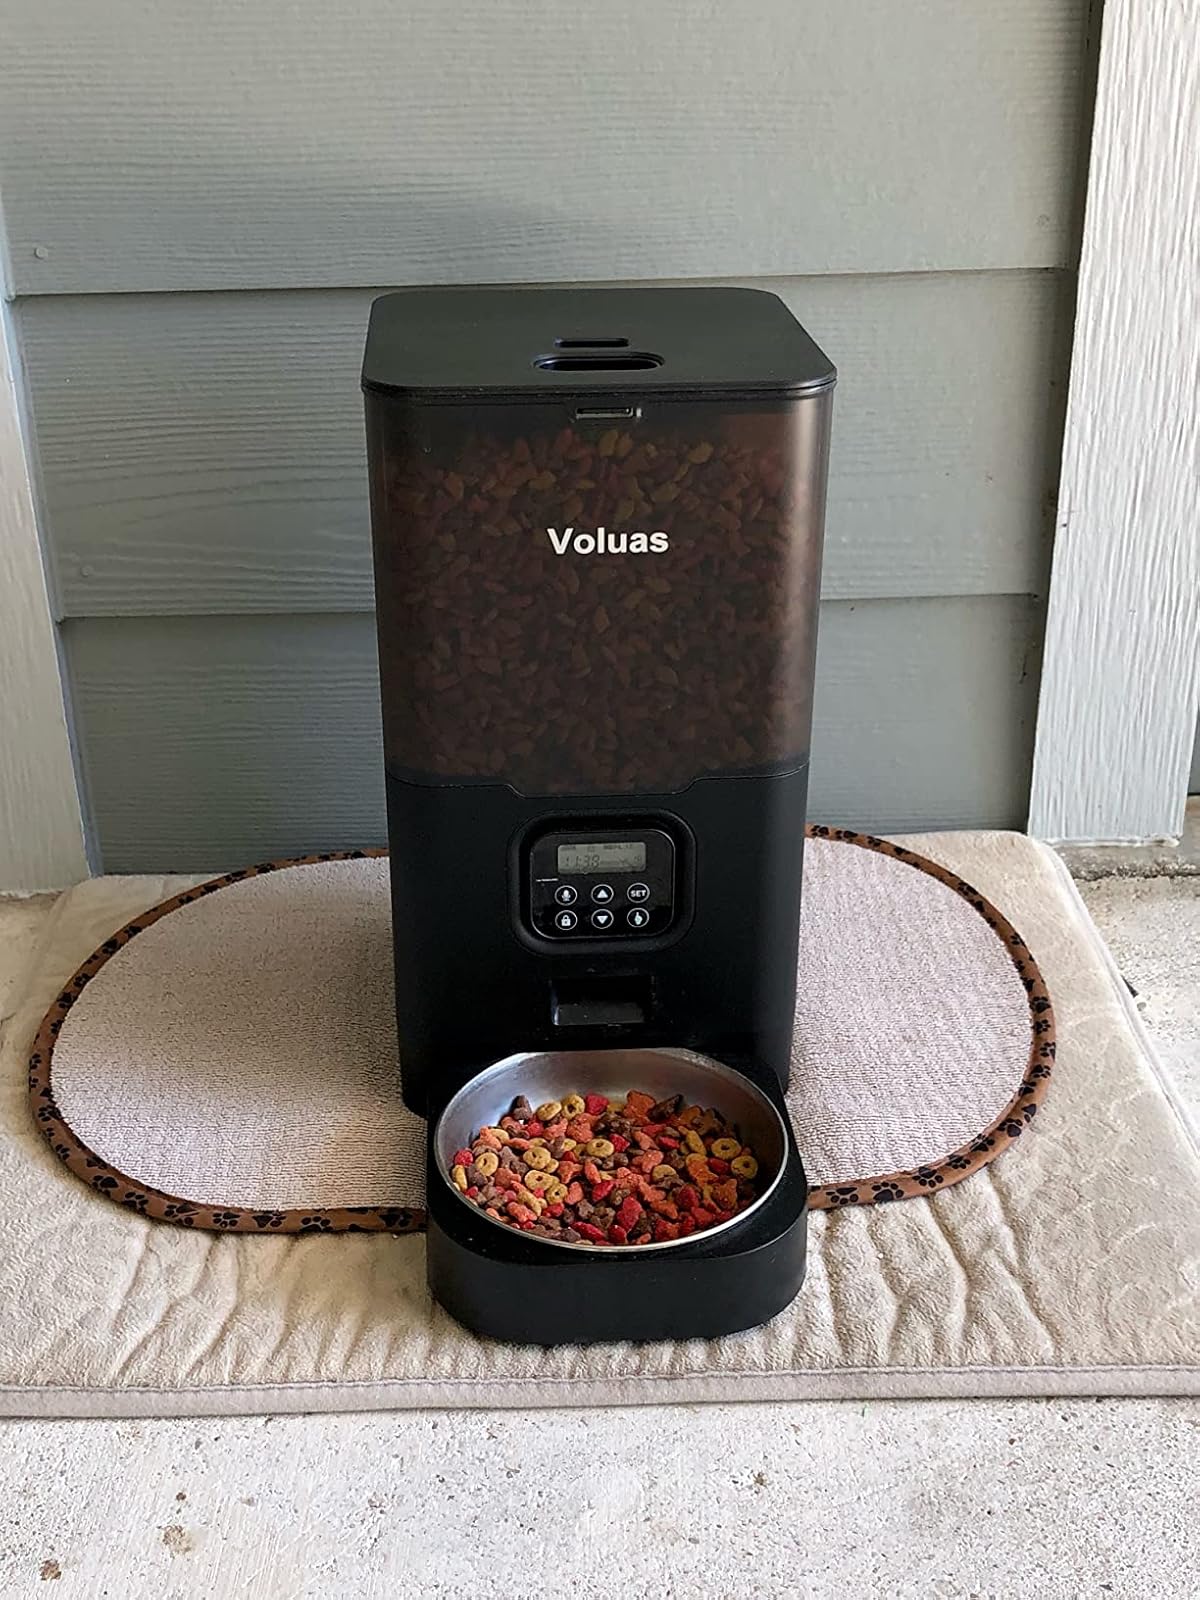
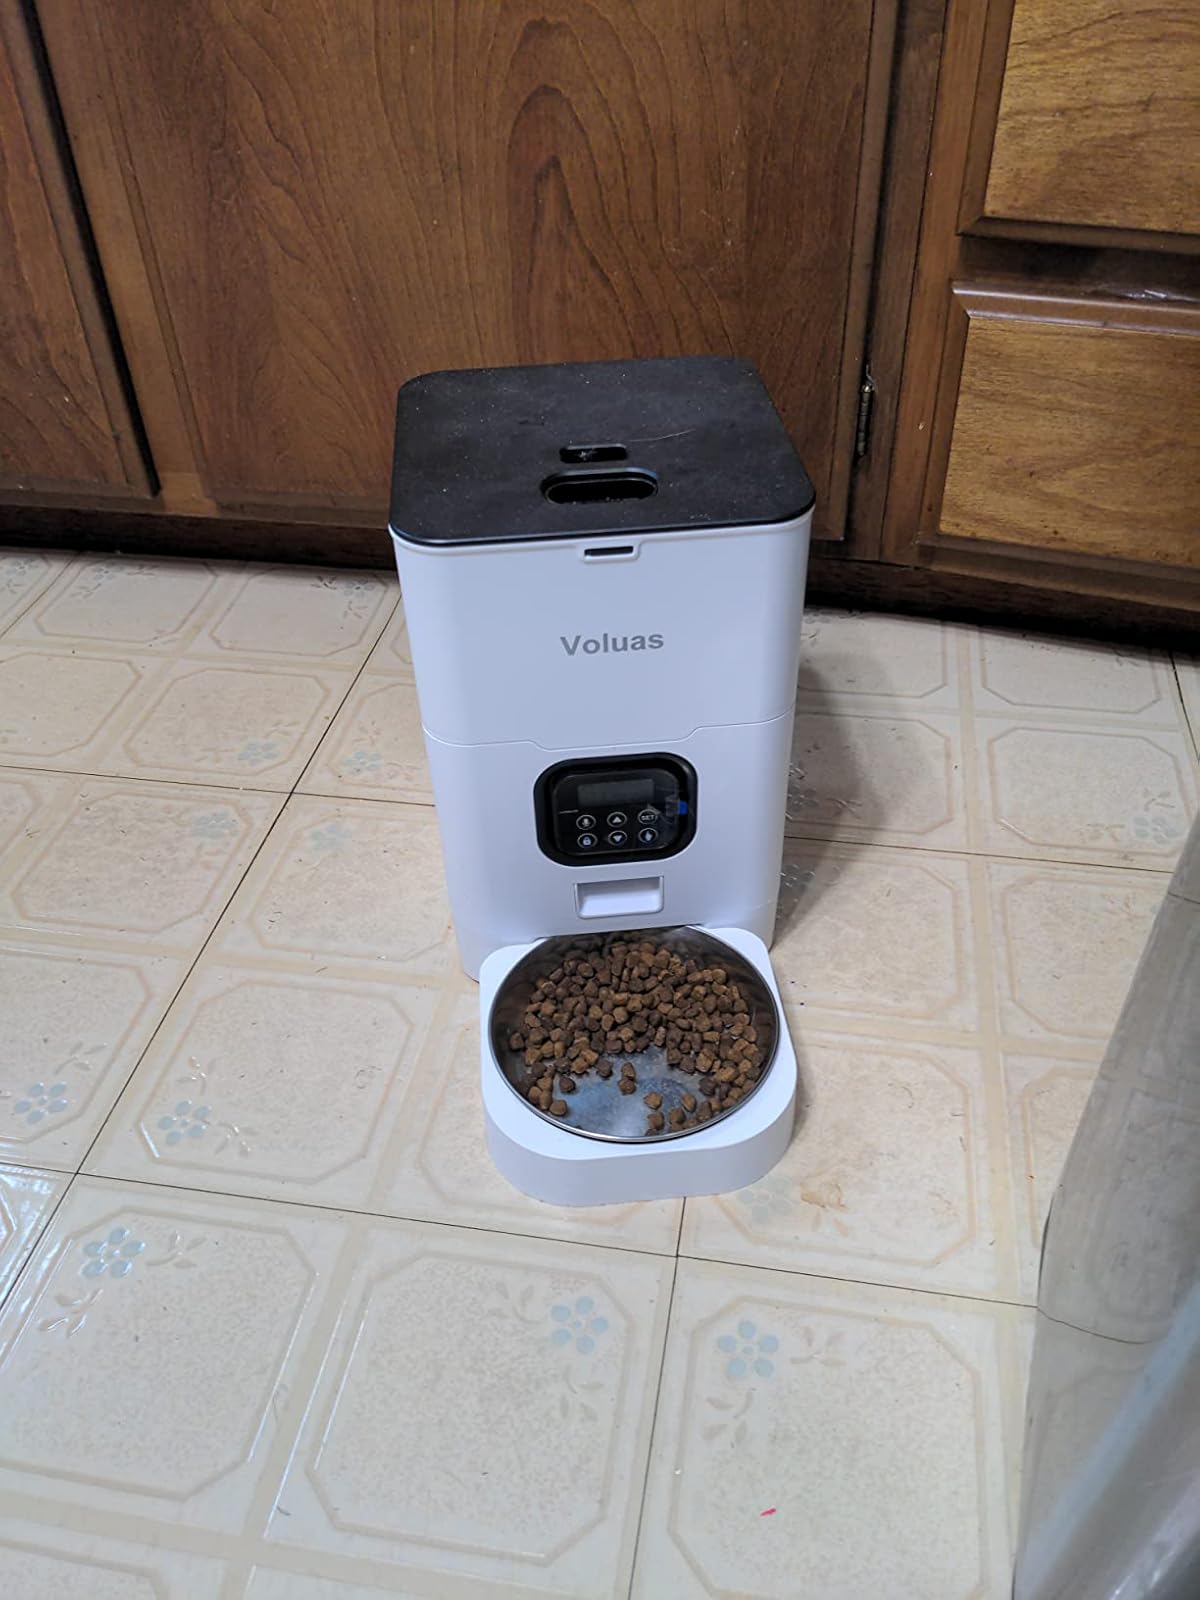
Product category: items_feeder
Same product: no